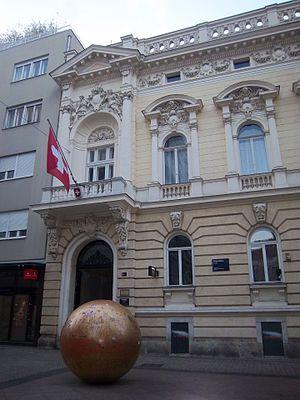
La Confédération suisse est représentée dans le monde grâce à ses missions diplomatiques.